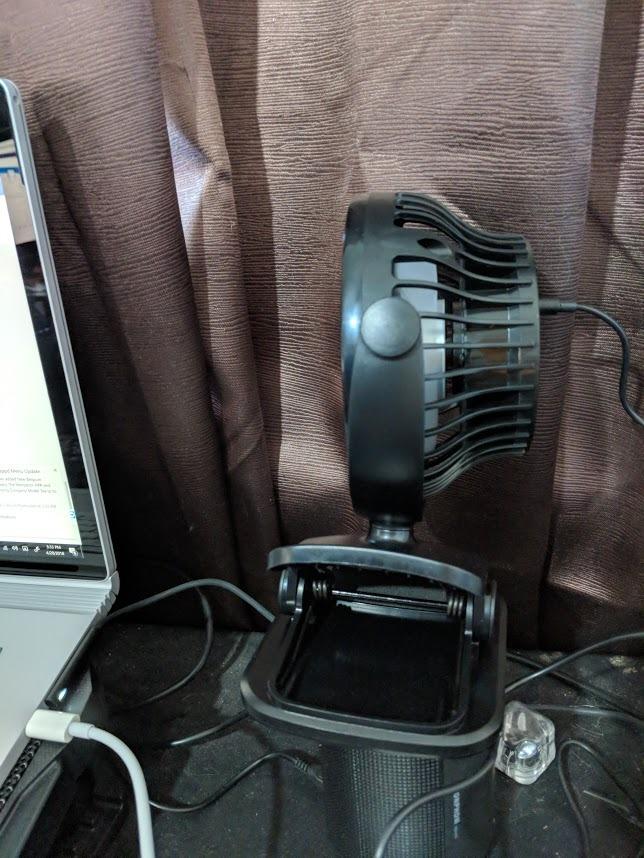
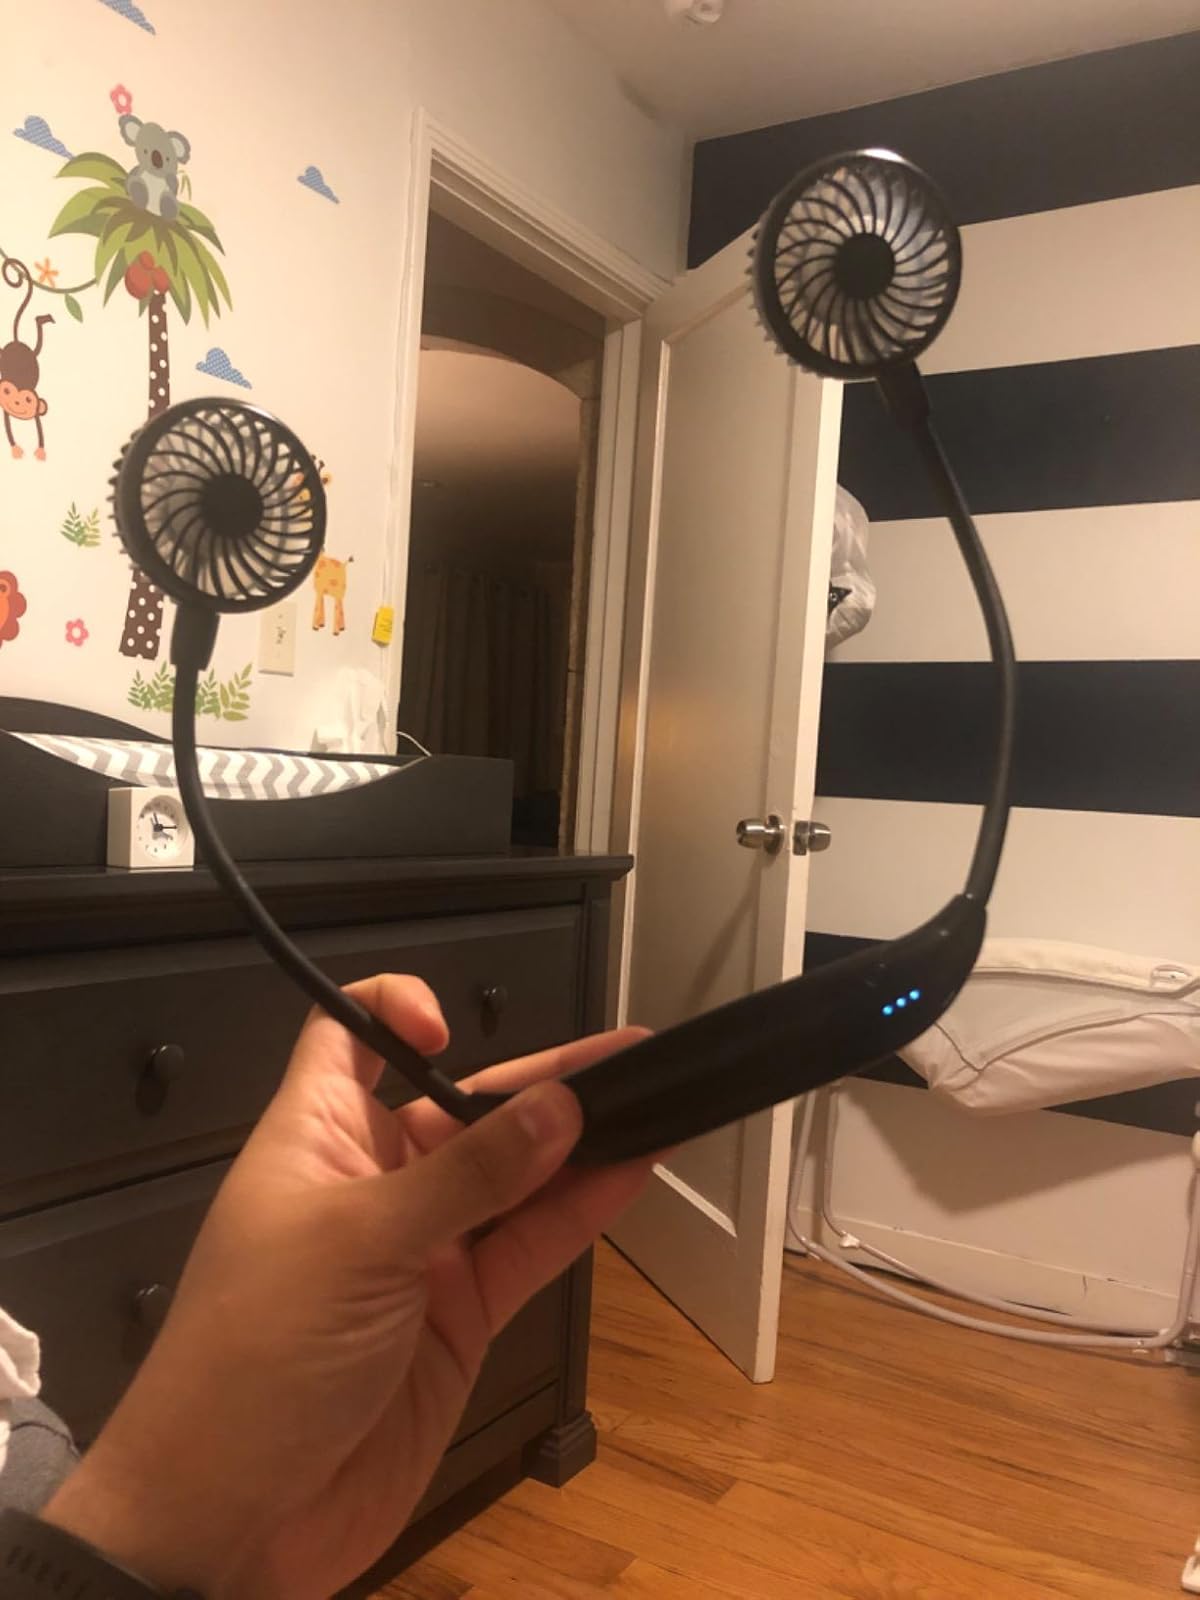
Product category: fan
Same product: no